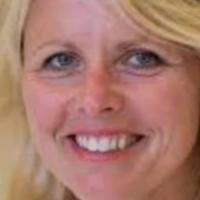
Age group: age 31-40